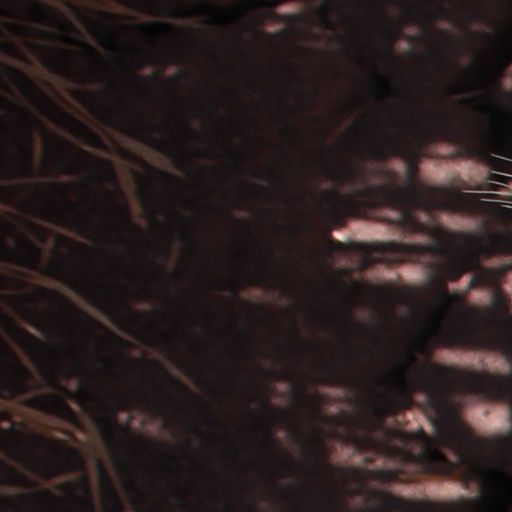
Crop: wheat